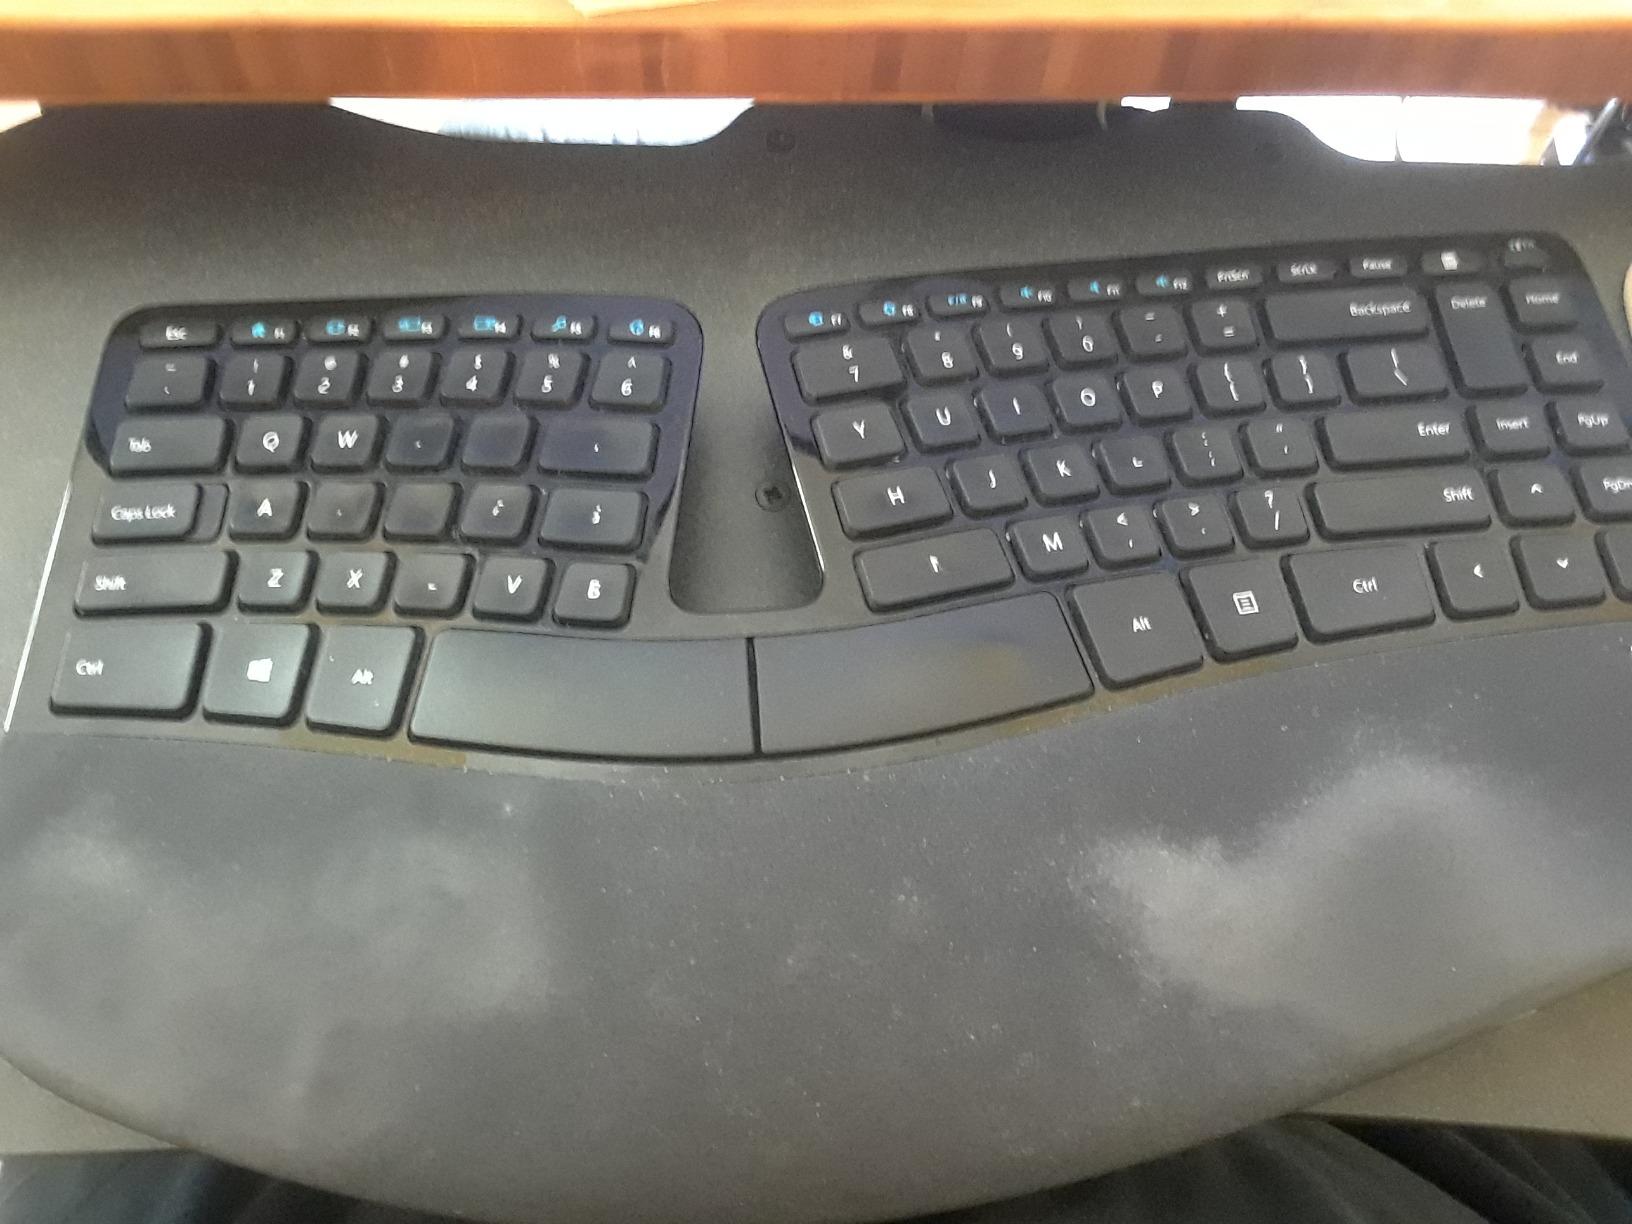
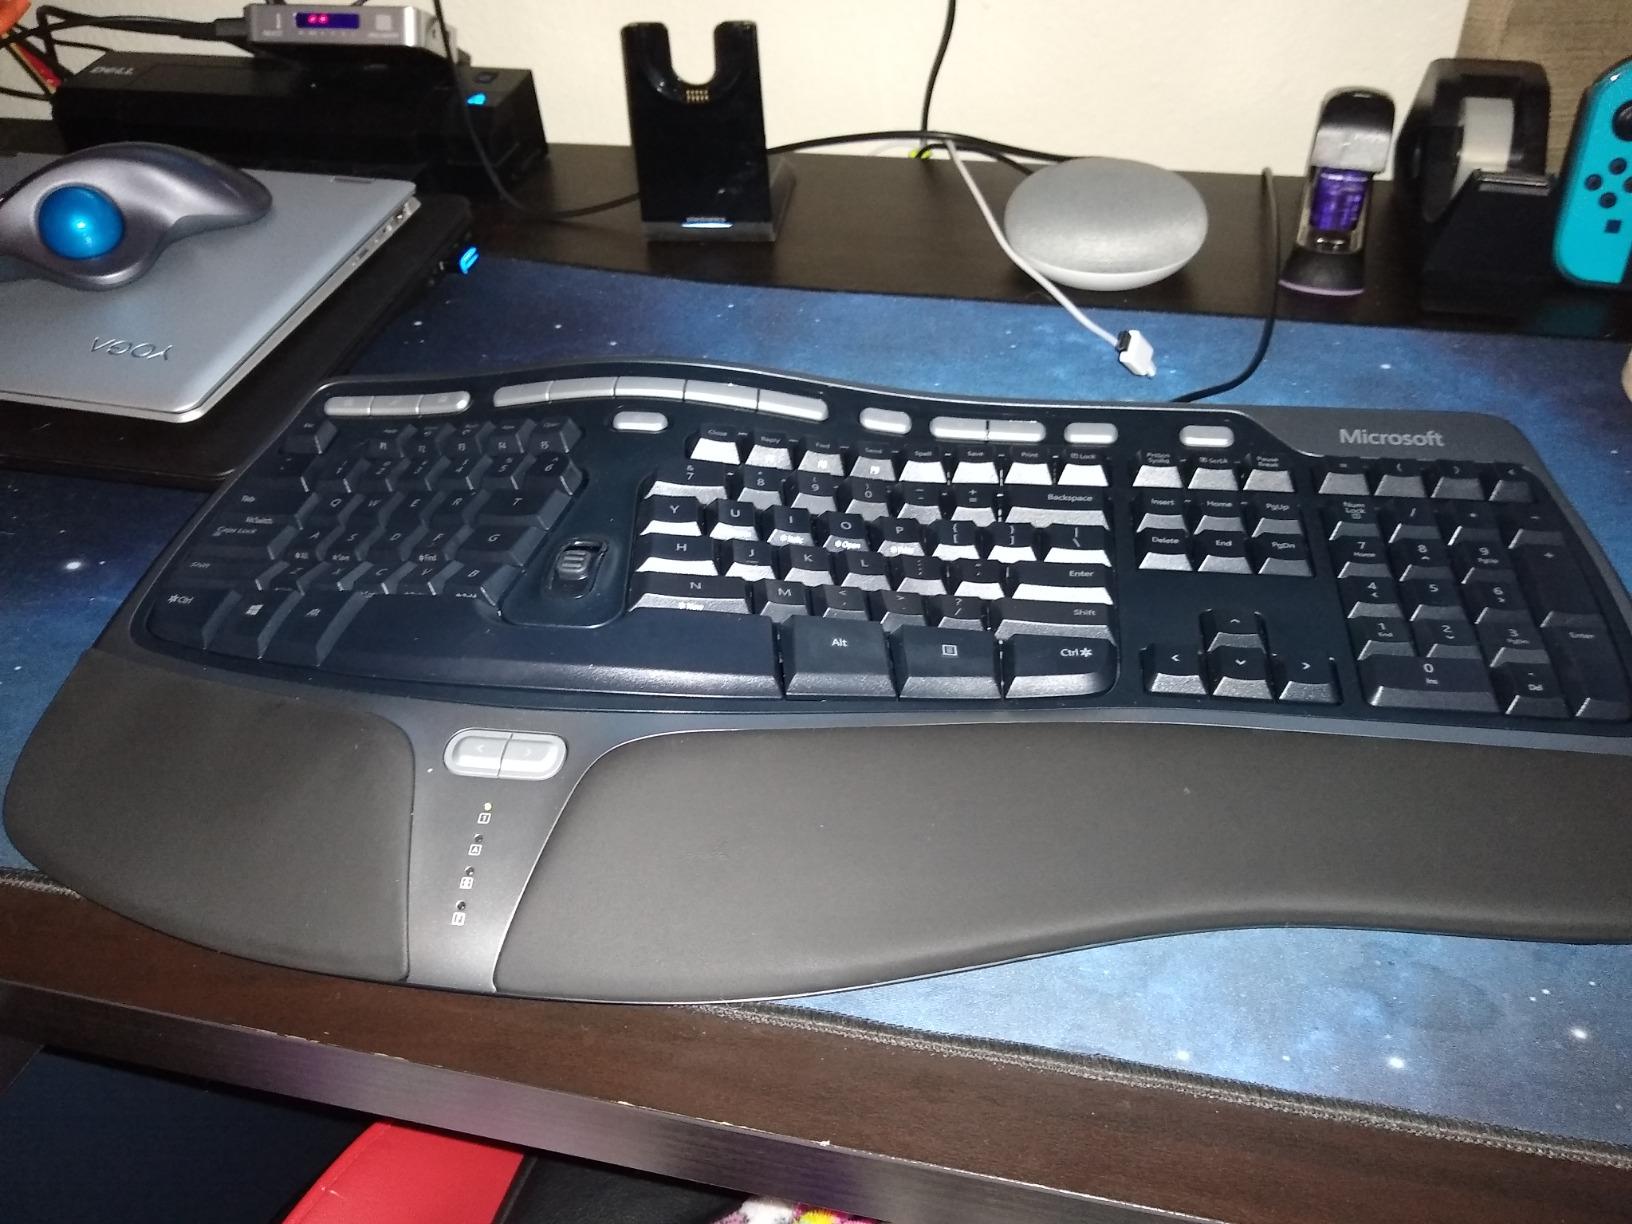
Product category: keyboard
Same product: no